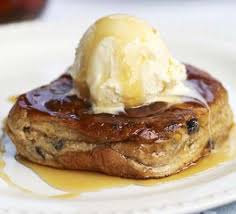
Waste category: biological